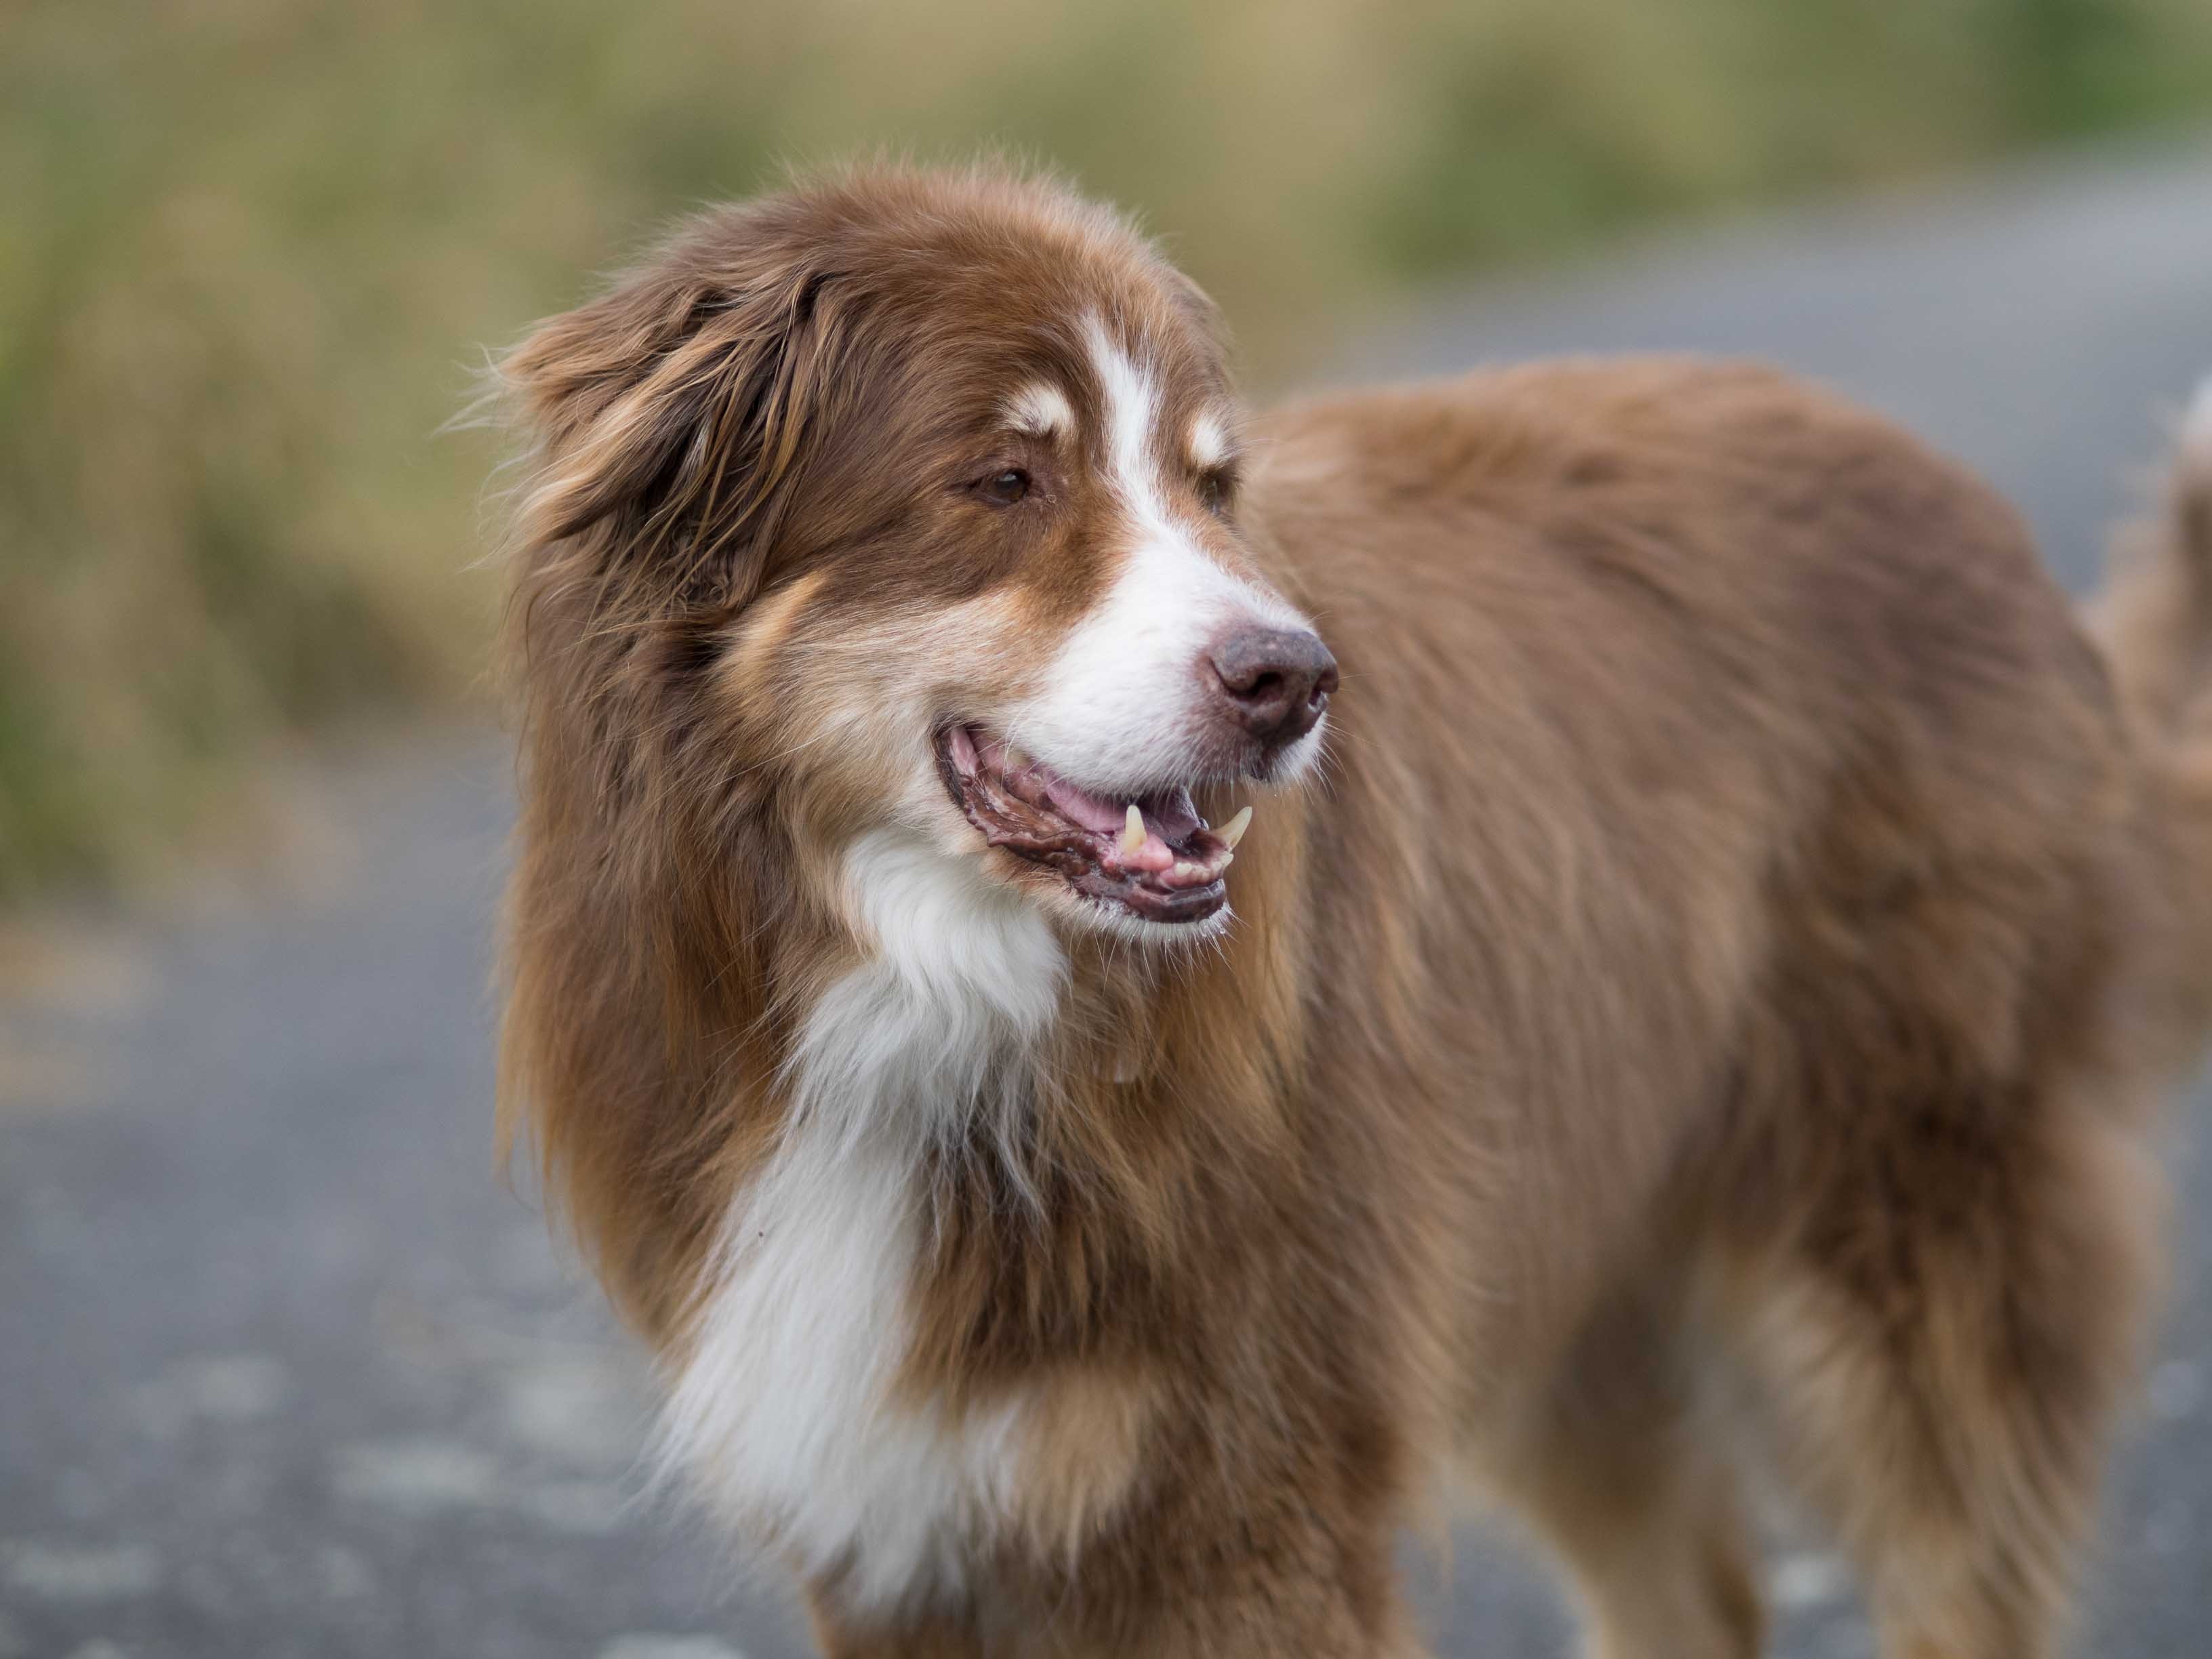
dog, collie, mammal, shepherd, border collie, vertebrate, dog breed, herding dog, australian shepherd, shetland sheepdog, dog like mammal, carnivoran, dog breed group, miniature australian shepherd, dog crossbreeds, icelandic sheepdog, rough collie, nova scotia duck tolling retriever, scotch collie, english shepherd